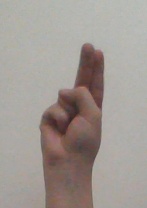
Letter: taa